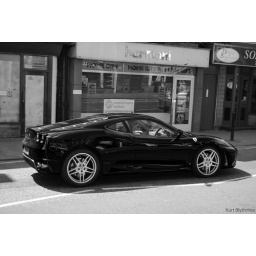
This car is actually red but i think it looks better in black :)